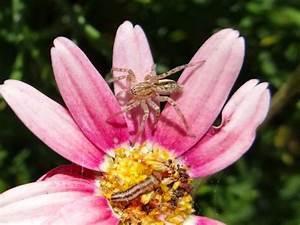
spider